Dave Morice

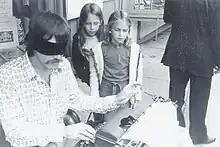
Blindfold Poem

The Lone Tree Lions were playing their homecoming game against the Tigers of Morning Sun, IA. During the day, Morice taught poetry to the students and compared it to football, and the students wrote poetry cheers for the game. After school, the cheerleaders practiced their favorite cheers, while Grulke's band rehearsed a jazzy version of "The Alphabet Song".